National symbols of the Philippines

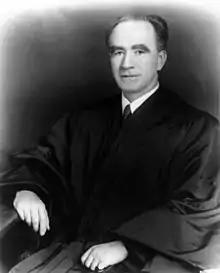
Governor-General Frank Murphy declared sampaguita and narra as national symbols during the Commonwealth era.

The Republic Act (RA) 8491, also known as Flag and Heraldic Code of the Philippines, stipulates the code for national flag, anthem, motto, coat-of-arms and other heraldic items and devices of the Philippines. According to Article XIV Section 6 of the Constitution of the Philippines, the national language of the Philippines is Filipino. Apart from RA 8491 and the Constitution, the Philippines has only six official national symbols enacted either through a proclamation by the executive department or through a Republic Act by the legislative department, namely sampaguita, narra, the Philippine eagle, the Philippine pearl, arnis and the Filipino Sign Language.